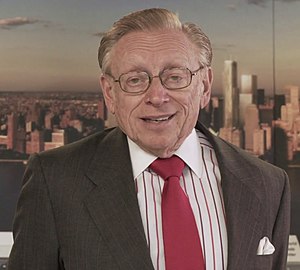
Larry Silverstein
Larry A. Silverstein er en amerikansk forretningsmand, ejendomsinvestor og udvikler i New York. Han blev født i Brooklyn, og dannede sammen med sin far, firmaet Silverstein Properties.